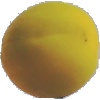
Label: Peach 2